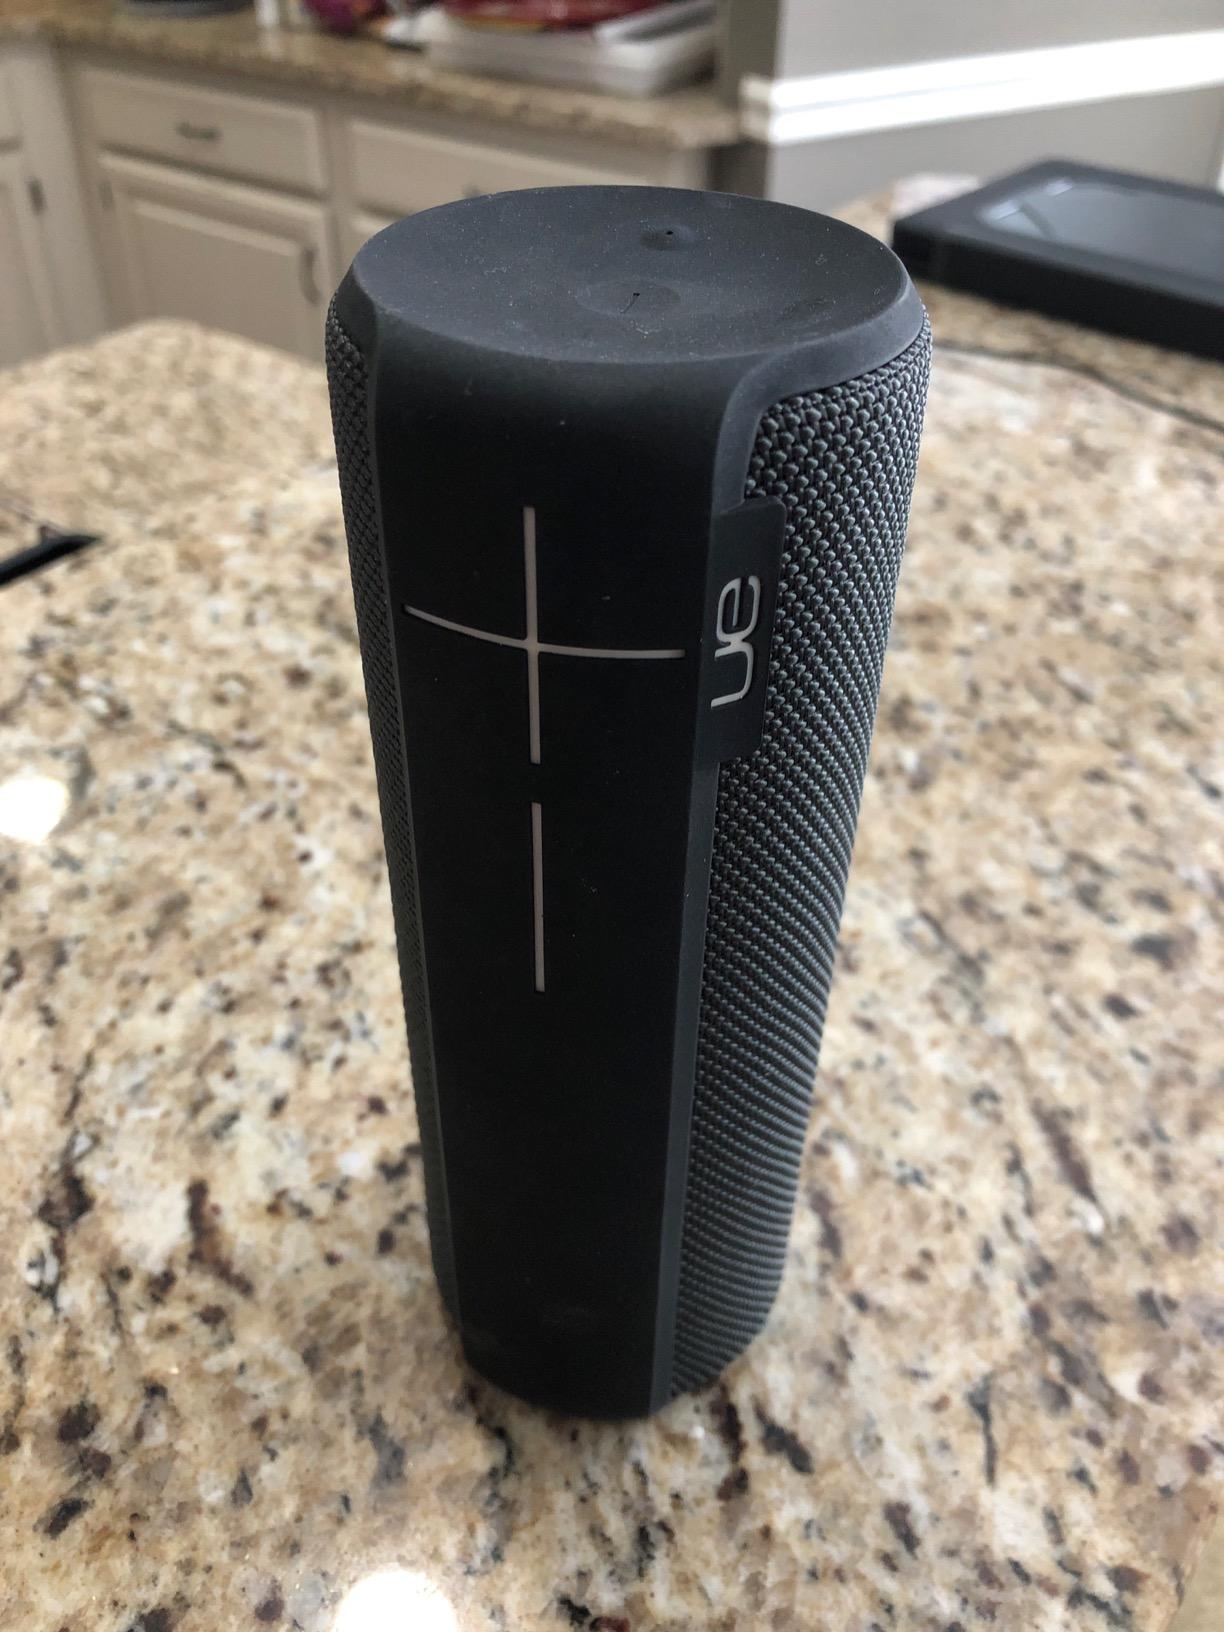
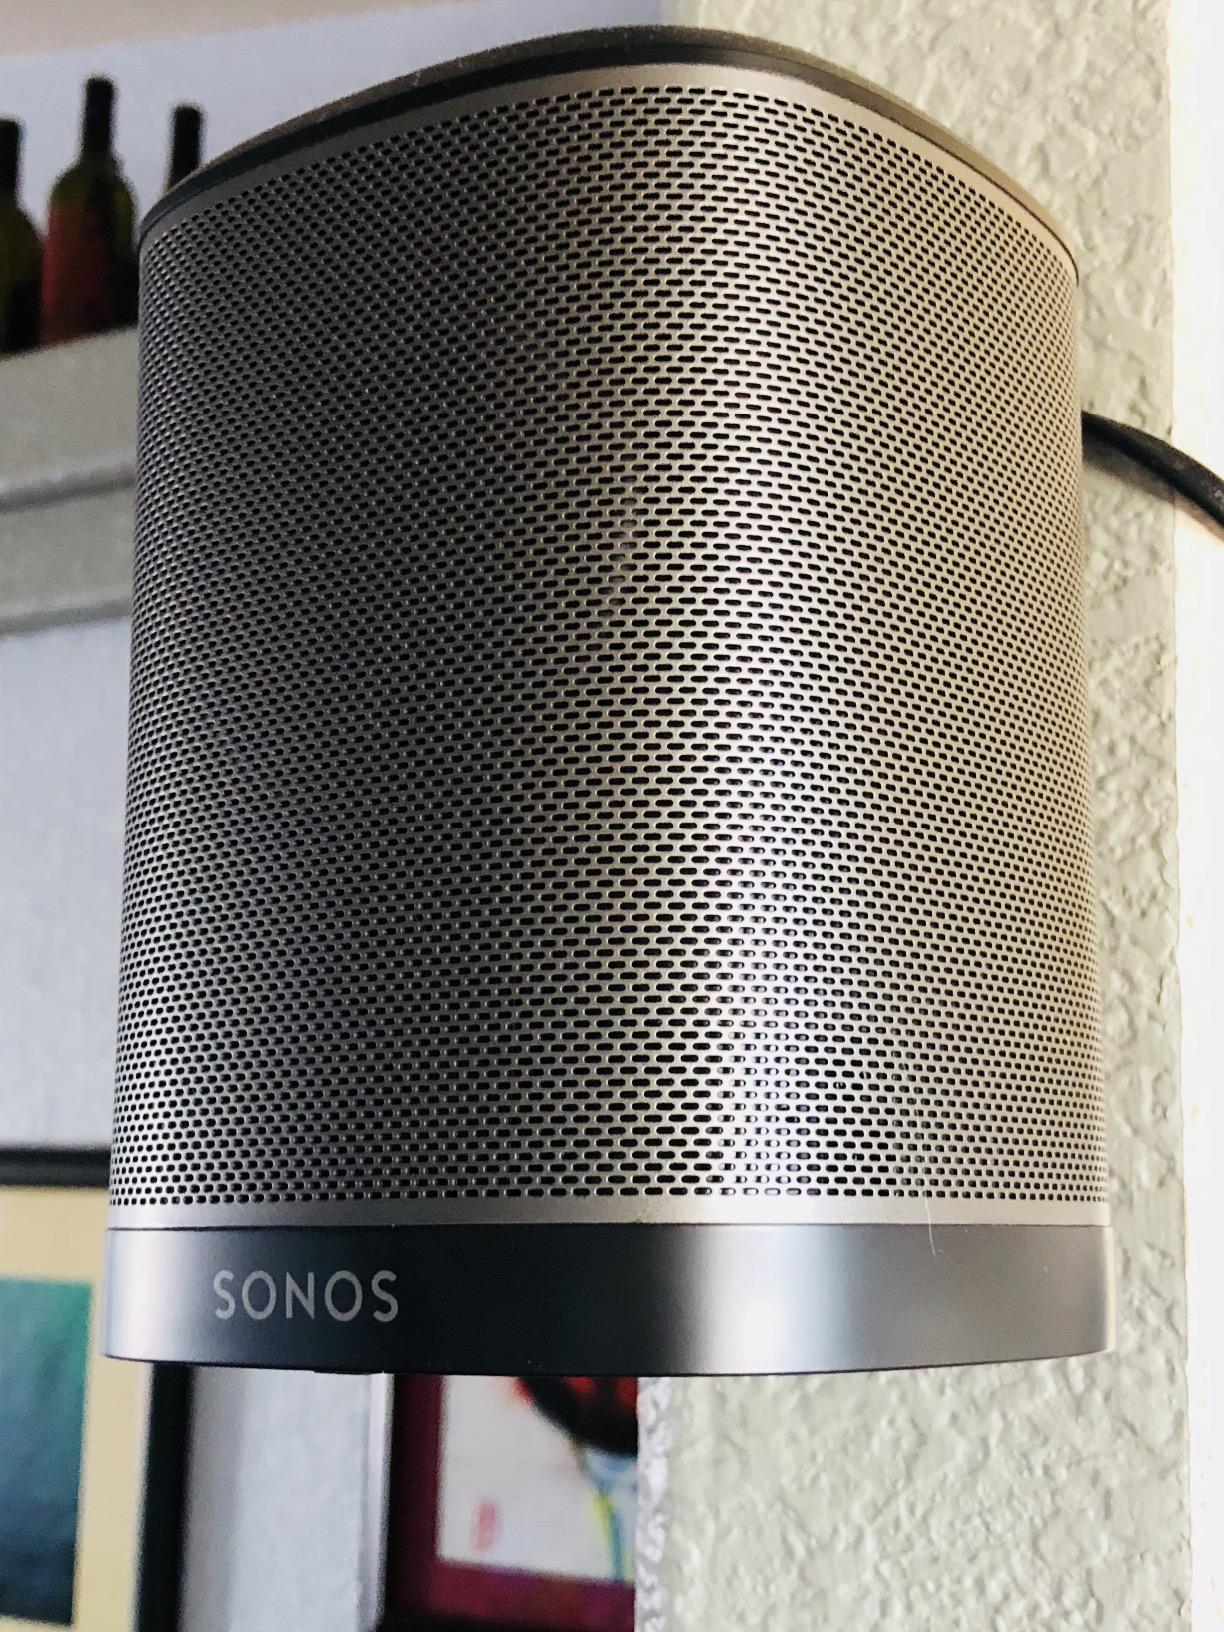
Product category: speaker
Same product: no